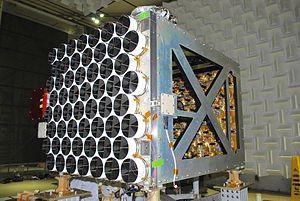
Neutron Star Interior Composition Explorer, également désigné par son acronyme NICER, est une mission du programme Explorer de la NASA dont l'objectif est l'étude de la structure interne des étoiles à neutrons. Pour réaliser cette étude, l'agence spatiale américaine fait développer un spectroscope mesurant les caractéristiques du rayonnement X mou émis par ce type d'étoiles. L'instrument a rejoint la Station spatiale internationale le 3 juin 2017 à bord du vaisseau cargo Dragon.
Cette page présente une synthèse de l'activité dans le domaine de l'astronautique durant l'année 2017 ainsi qu'une chronologie des lancements.